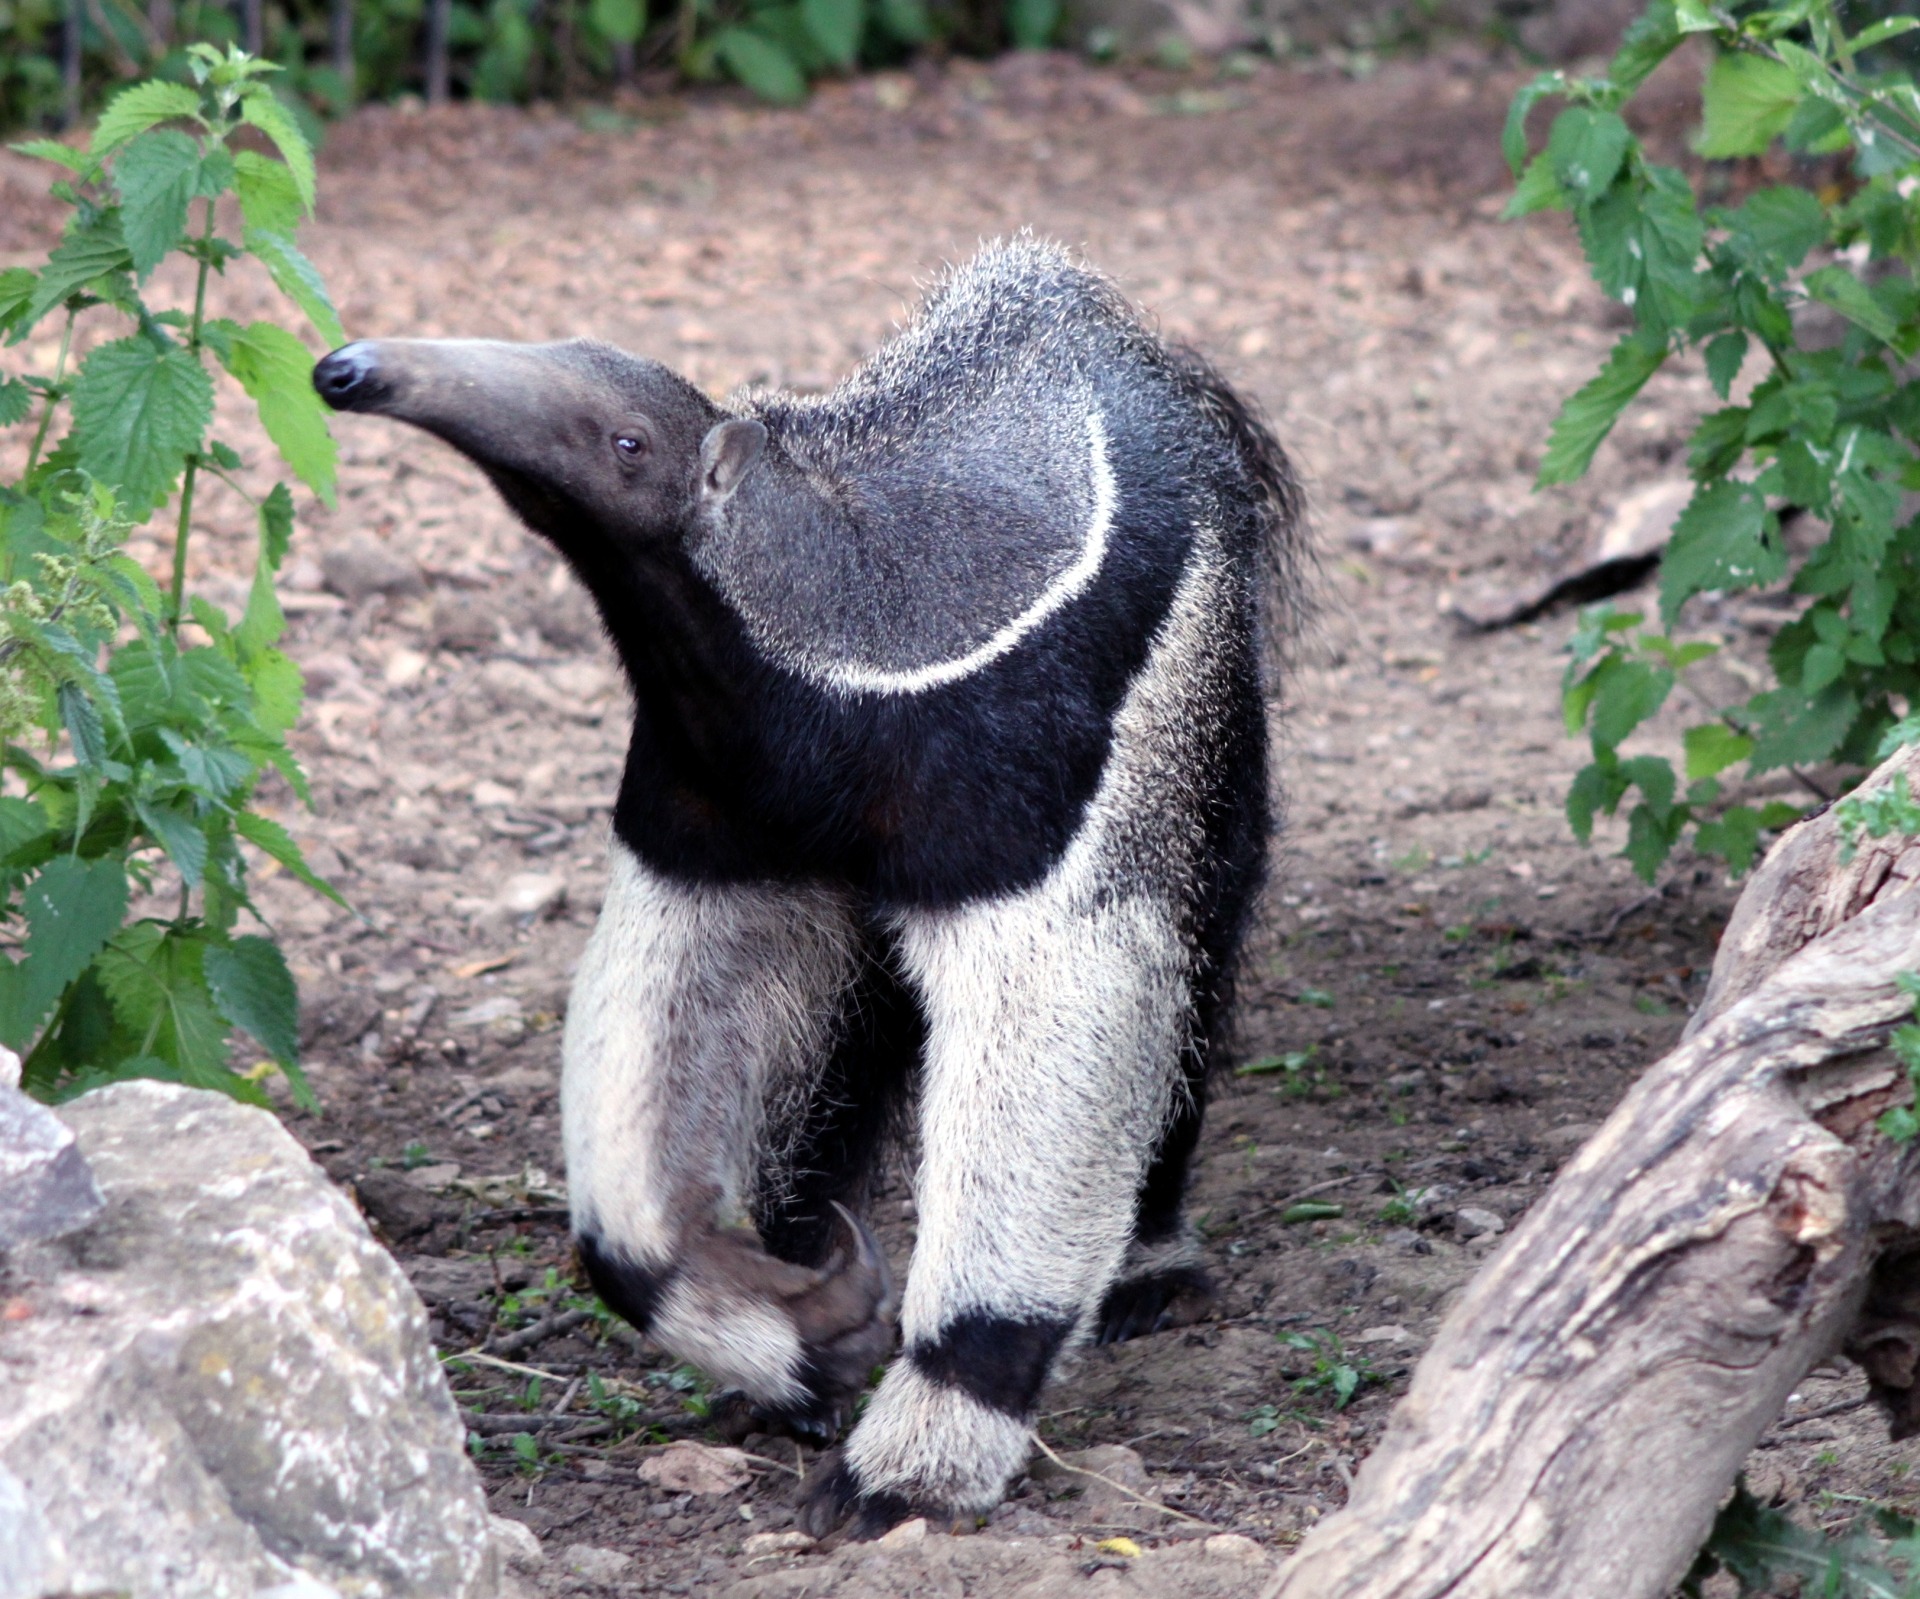
bird, animal, wildlife, wild, zoo, biology, mammal, predator, fauna, penguin, australian, nose, zoology, endangered, vertebrate, creature, tongue, exotic, flightless bird, anteater